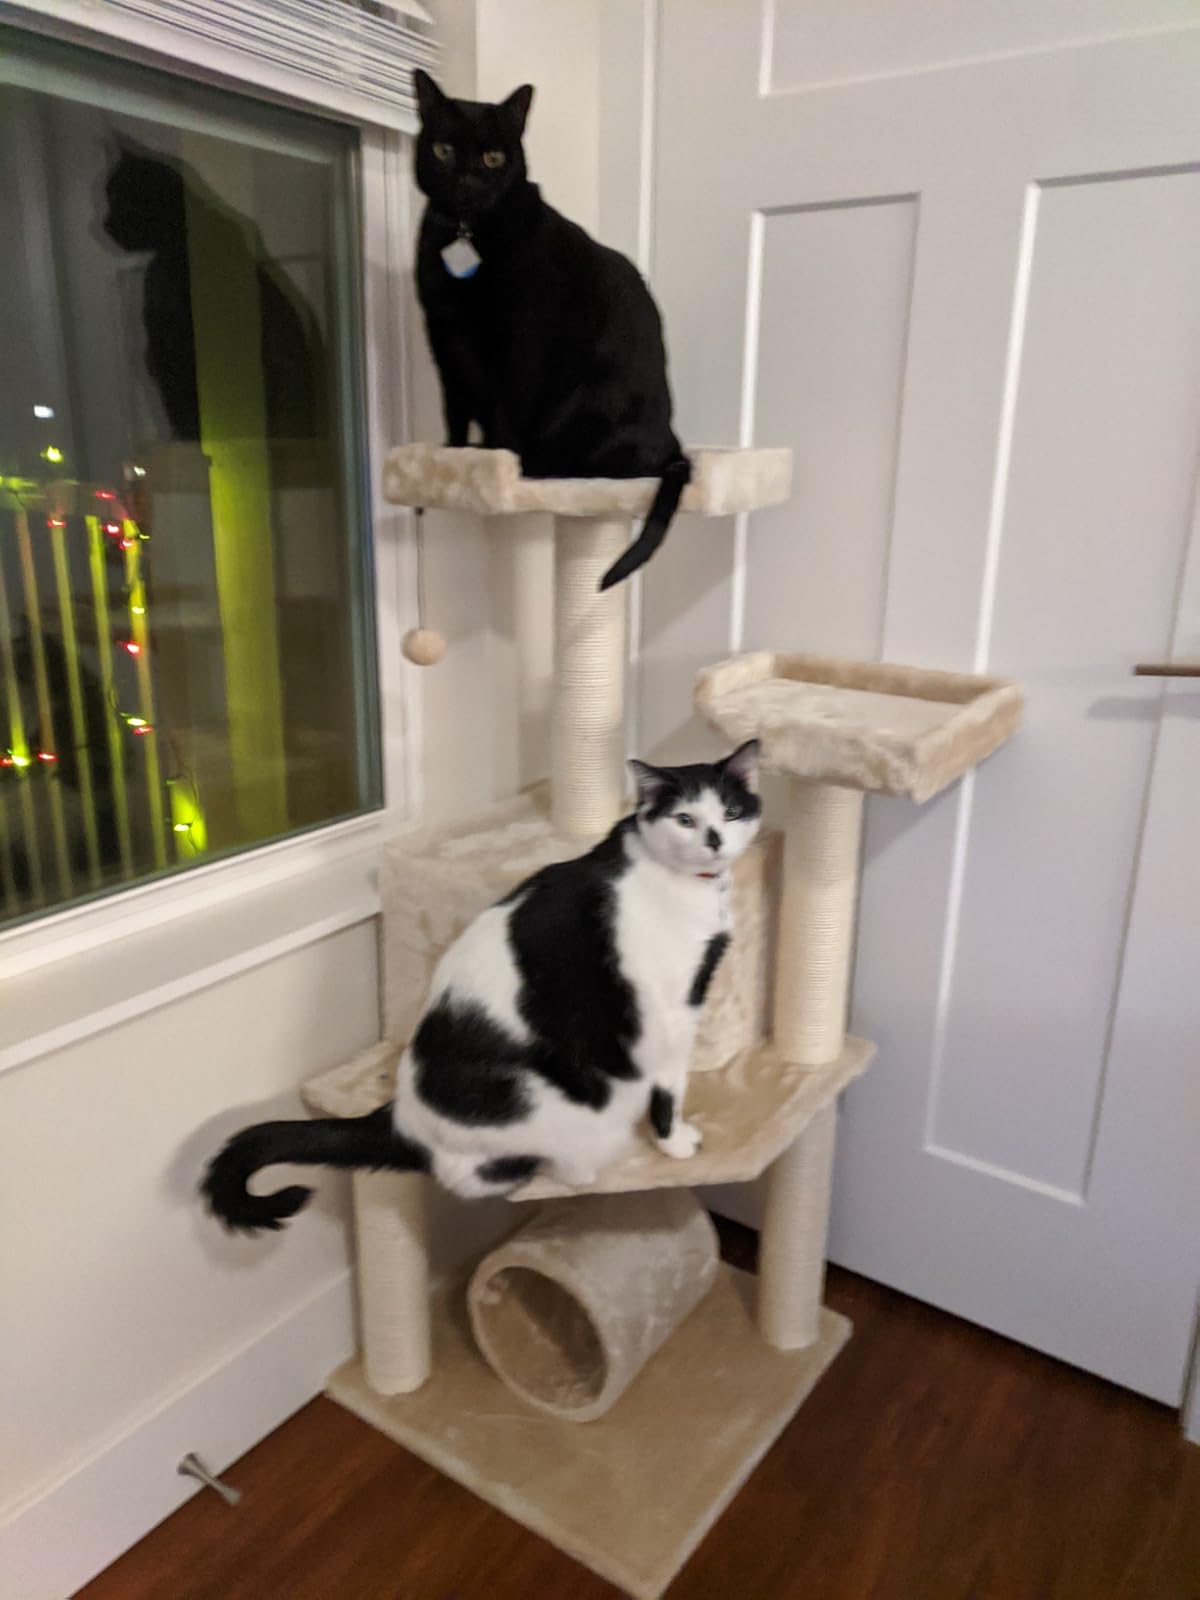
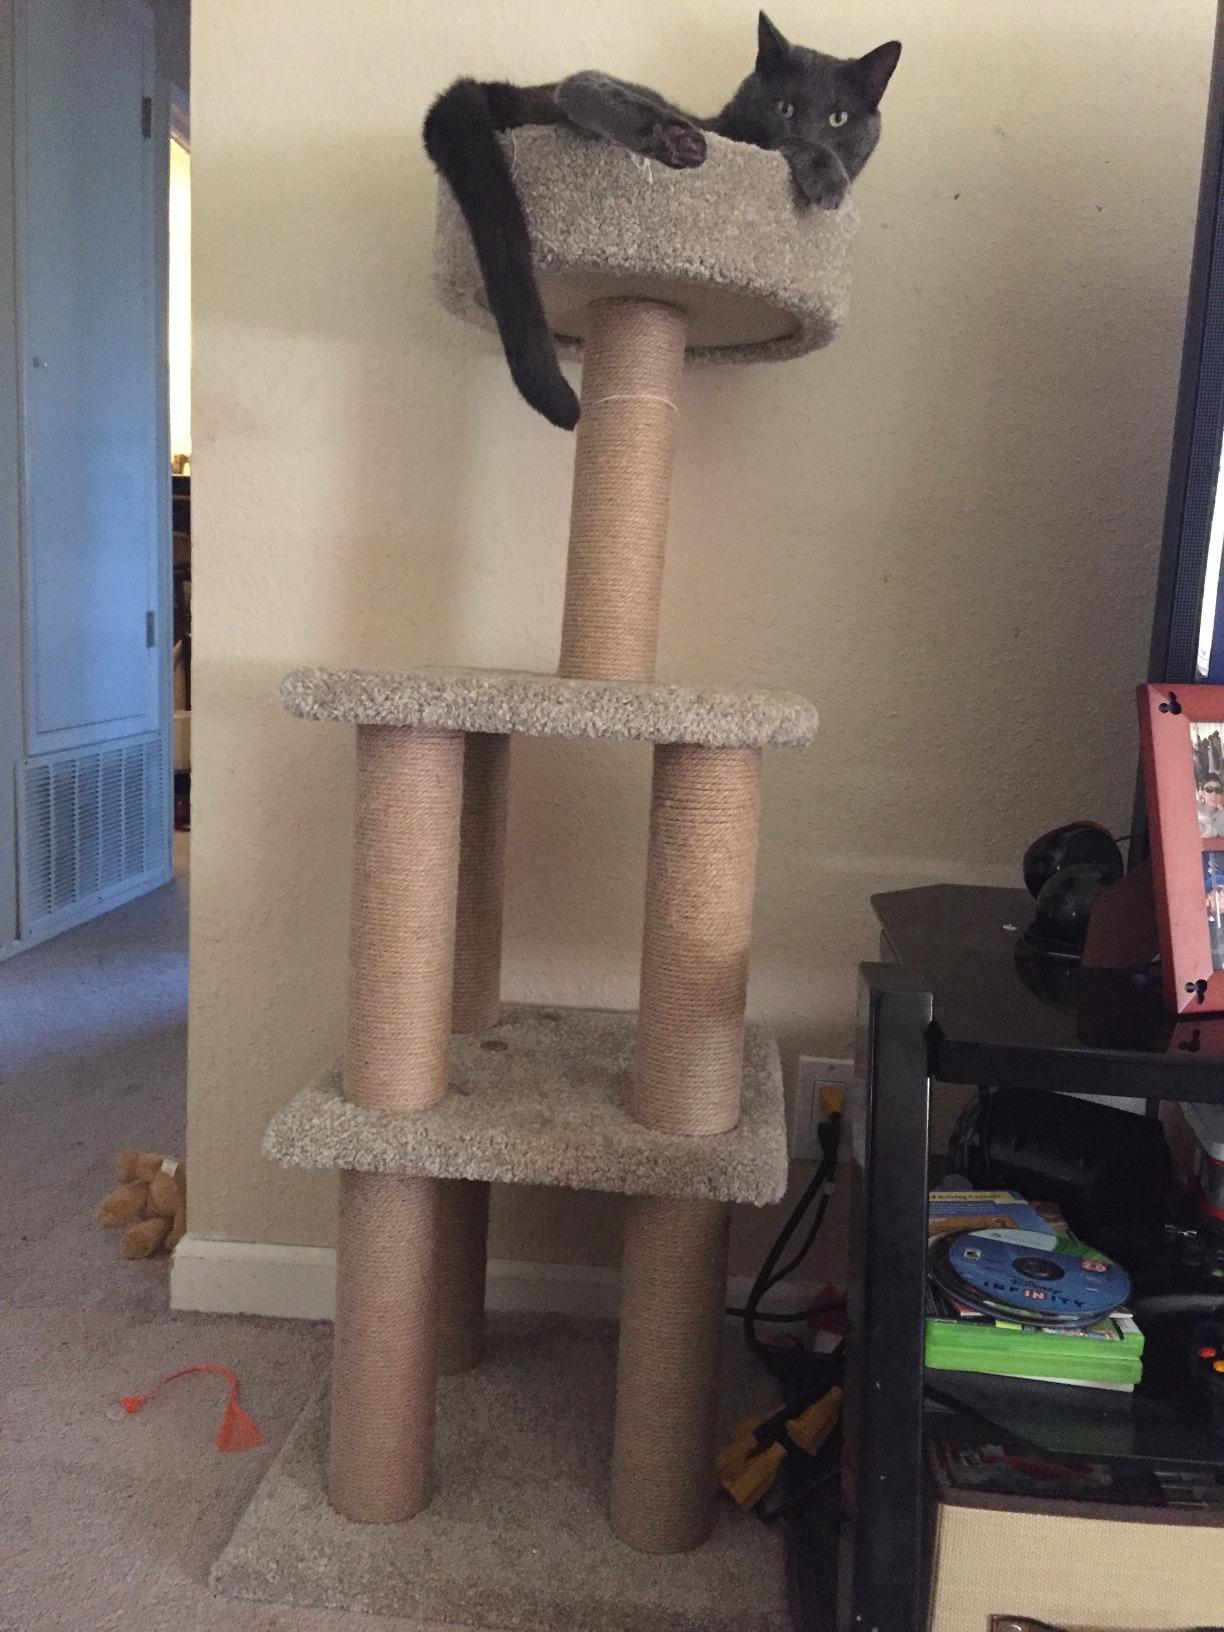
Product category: items_cat tree
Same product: no